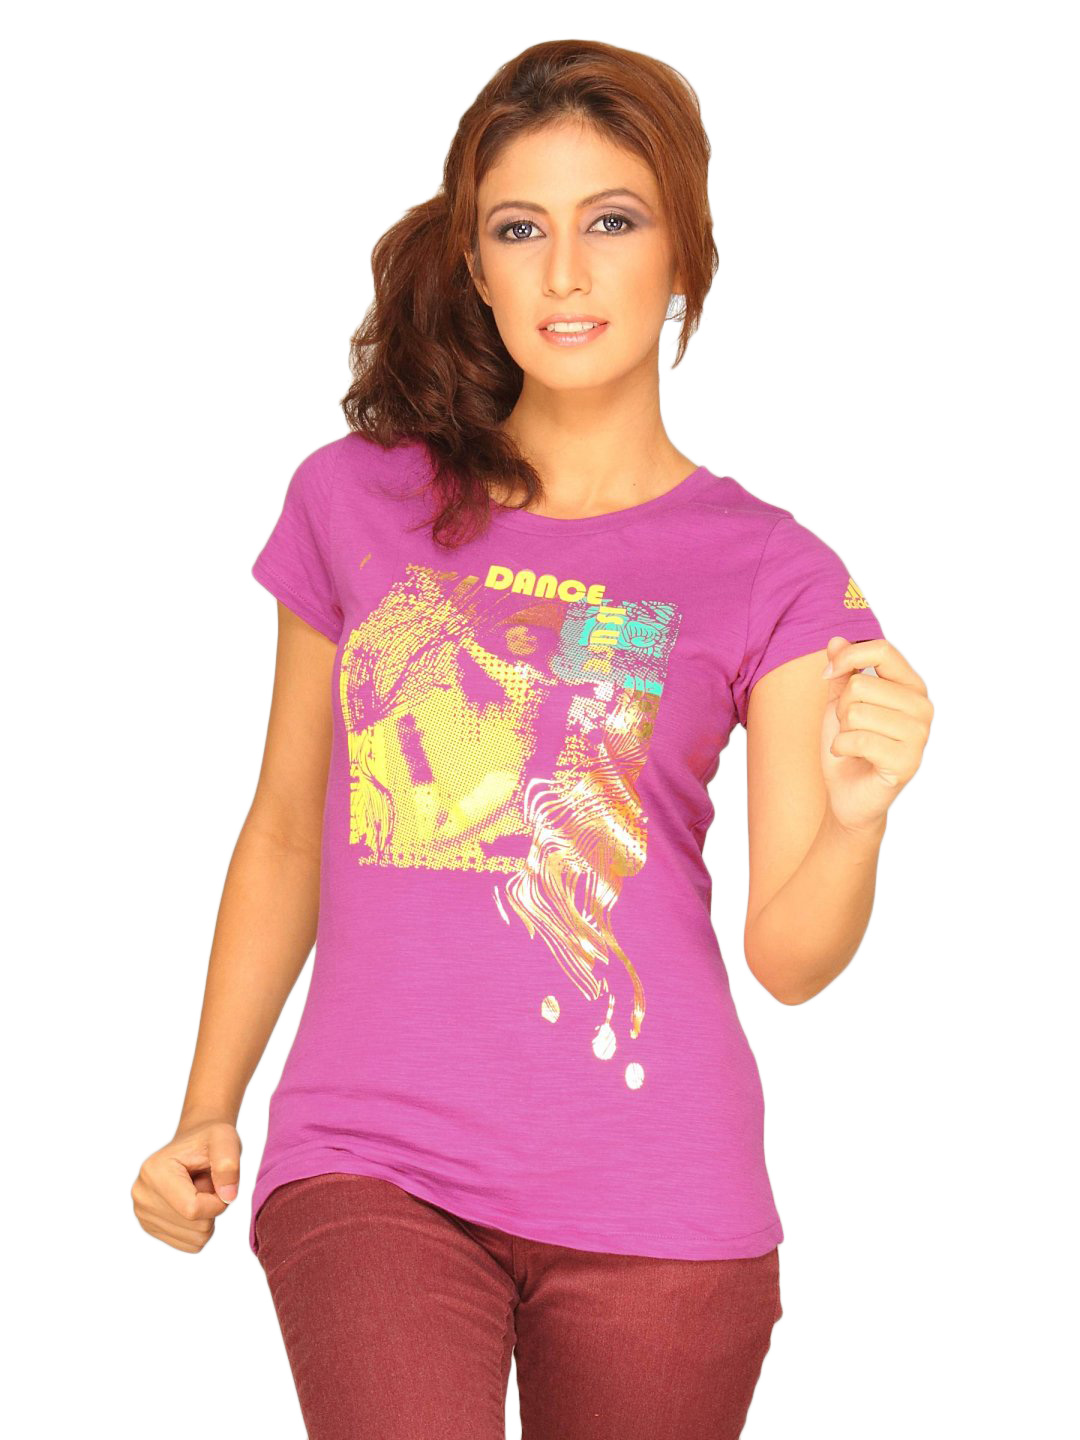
ADIDAS Women Beat Pink T-shirt
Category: Apparel / Topwear / Tshirts
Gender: Women
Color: Pink
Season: Summer 2011
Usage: Casual